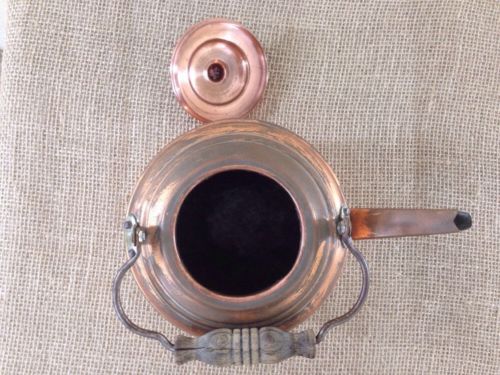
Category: kettle